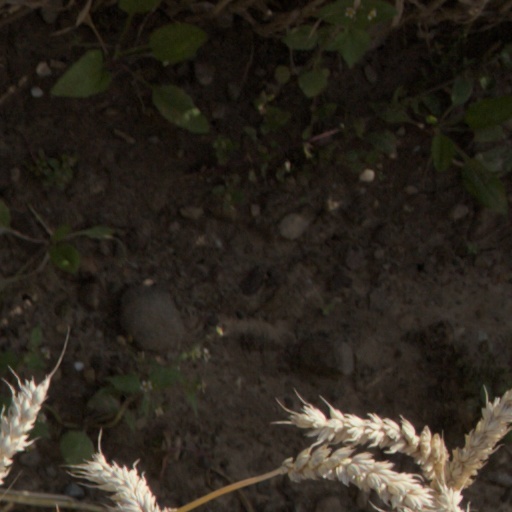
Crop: wheat